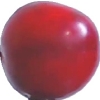
Label: cherry_wax_red